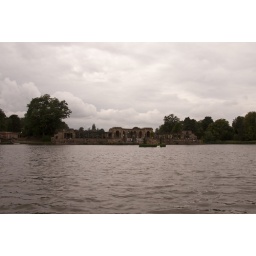
This is a view from a boat in the middle of the lake looking towards the Italian Garden.